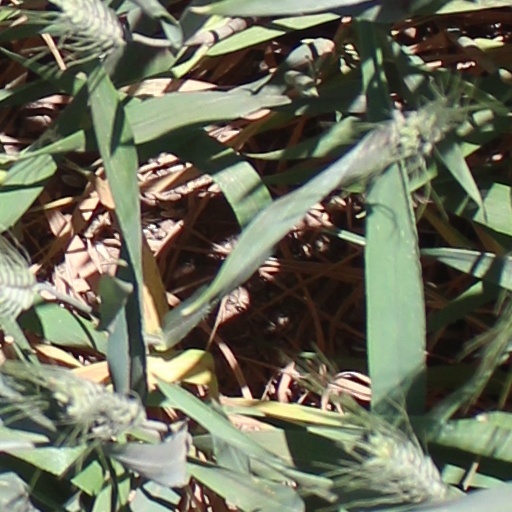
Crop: wheat